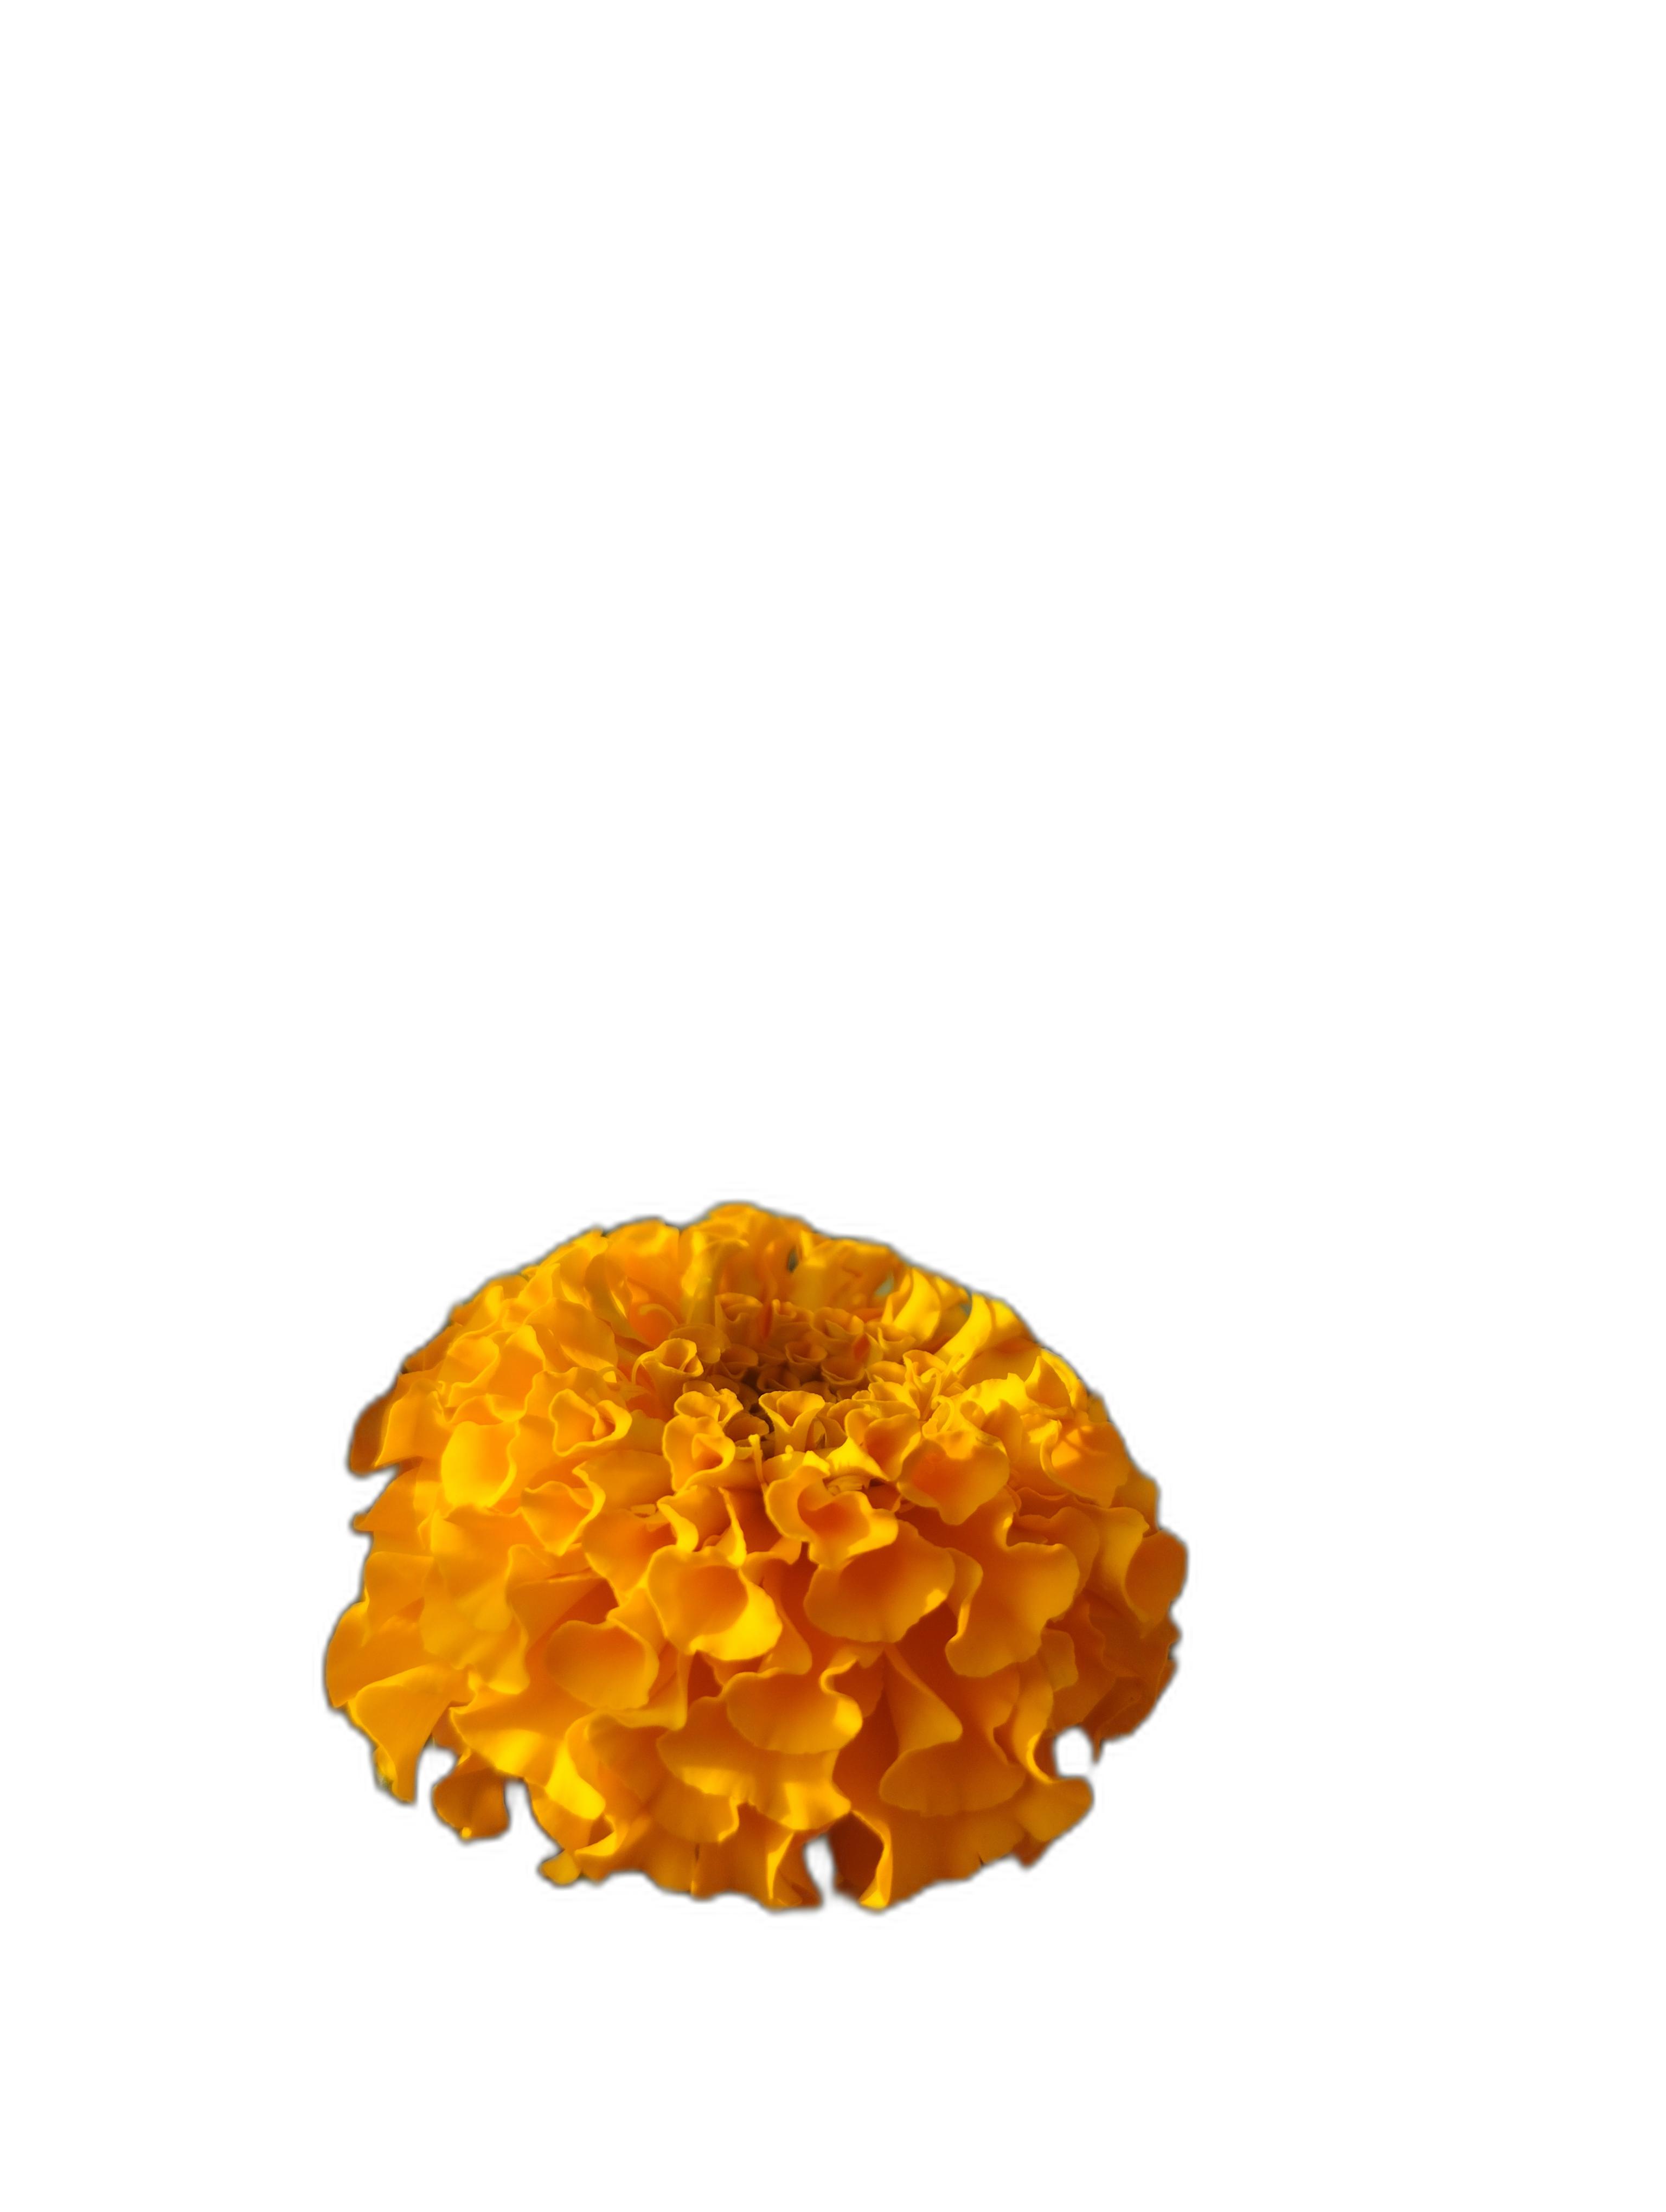
Label: Marigold